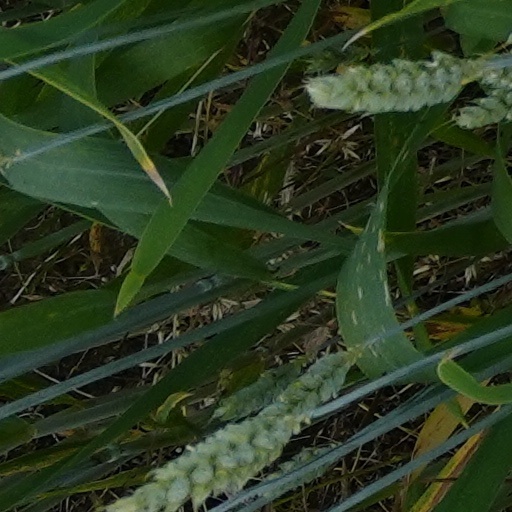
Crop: wheat